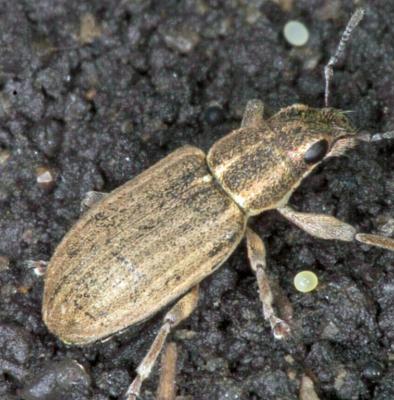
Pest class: pea_leaf_weevil